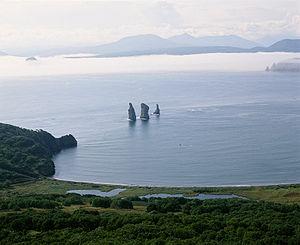
La baie d'Avatcha est une baie située dans le golfe Avatchinski, au sud-est de la péninsule du Kamtchatka, en Russie. La baie doit son nom au volcan Avatchinski. Avatcha signifie « étranger » en itelmène, la langue des anciens autochtones peuplant la péninsule.